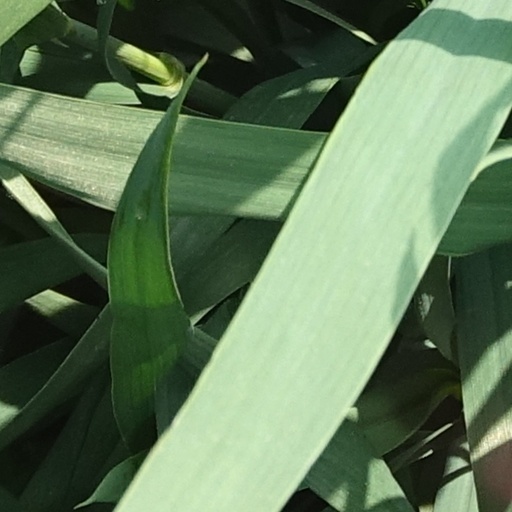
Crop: wheat